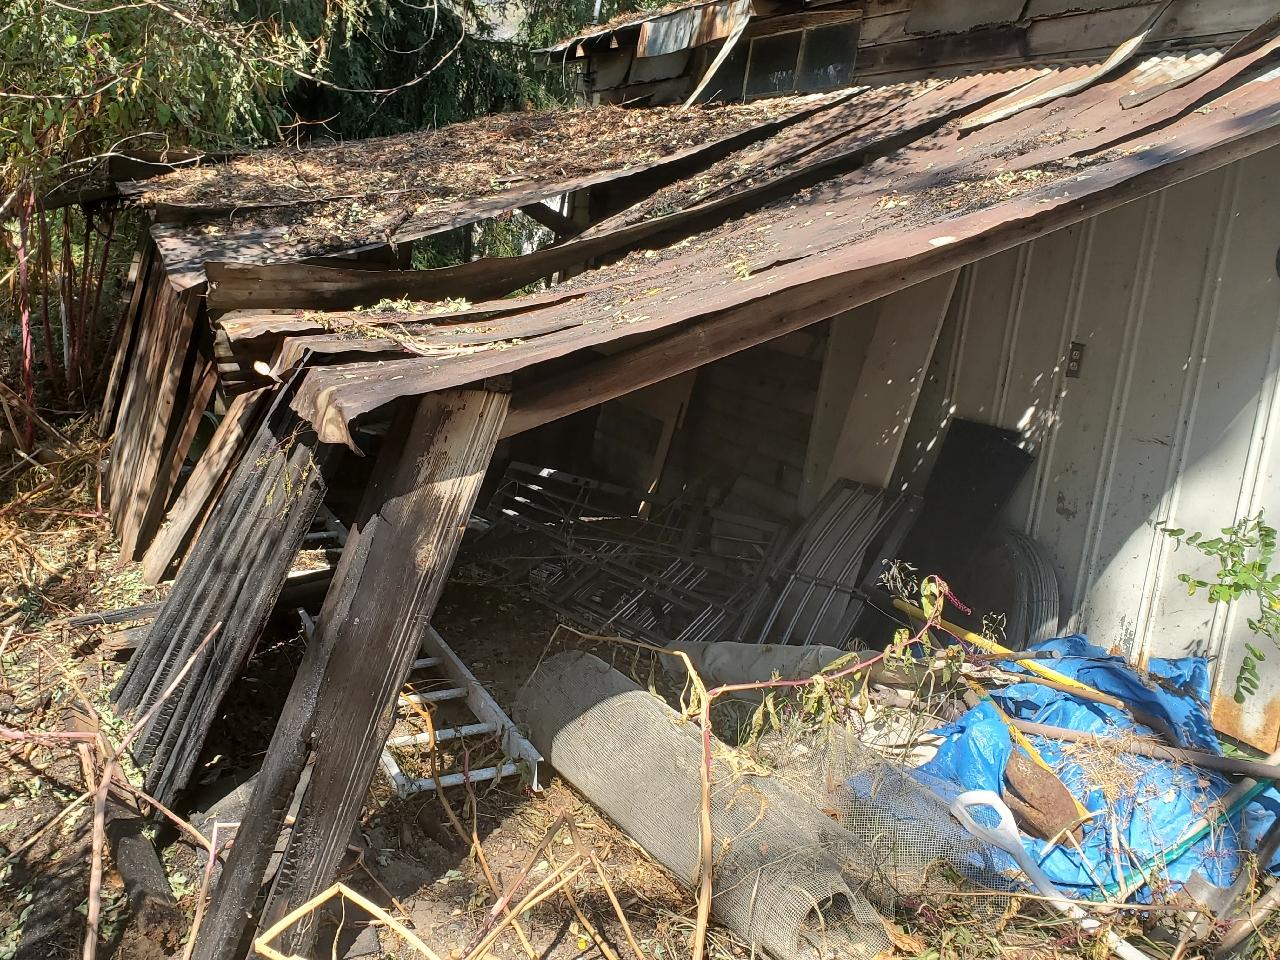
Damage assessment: affected